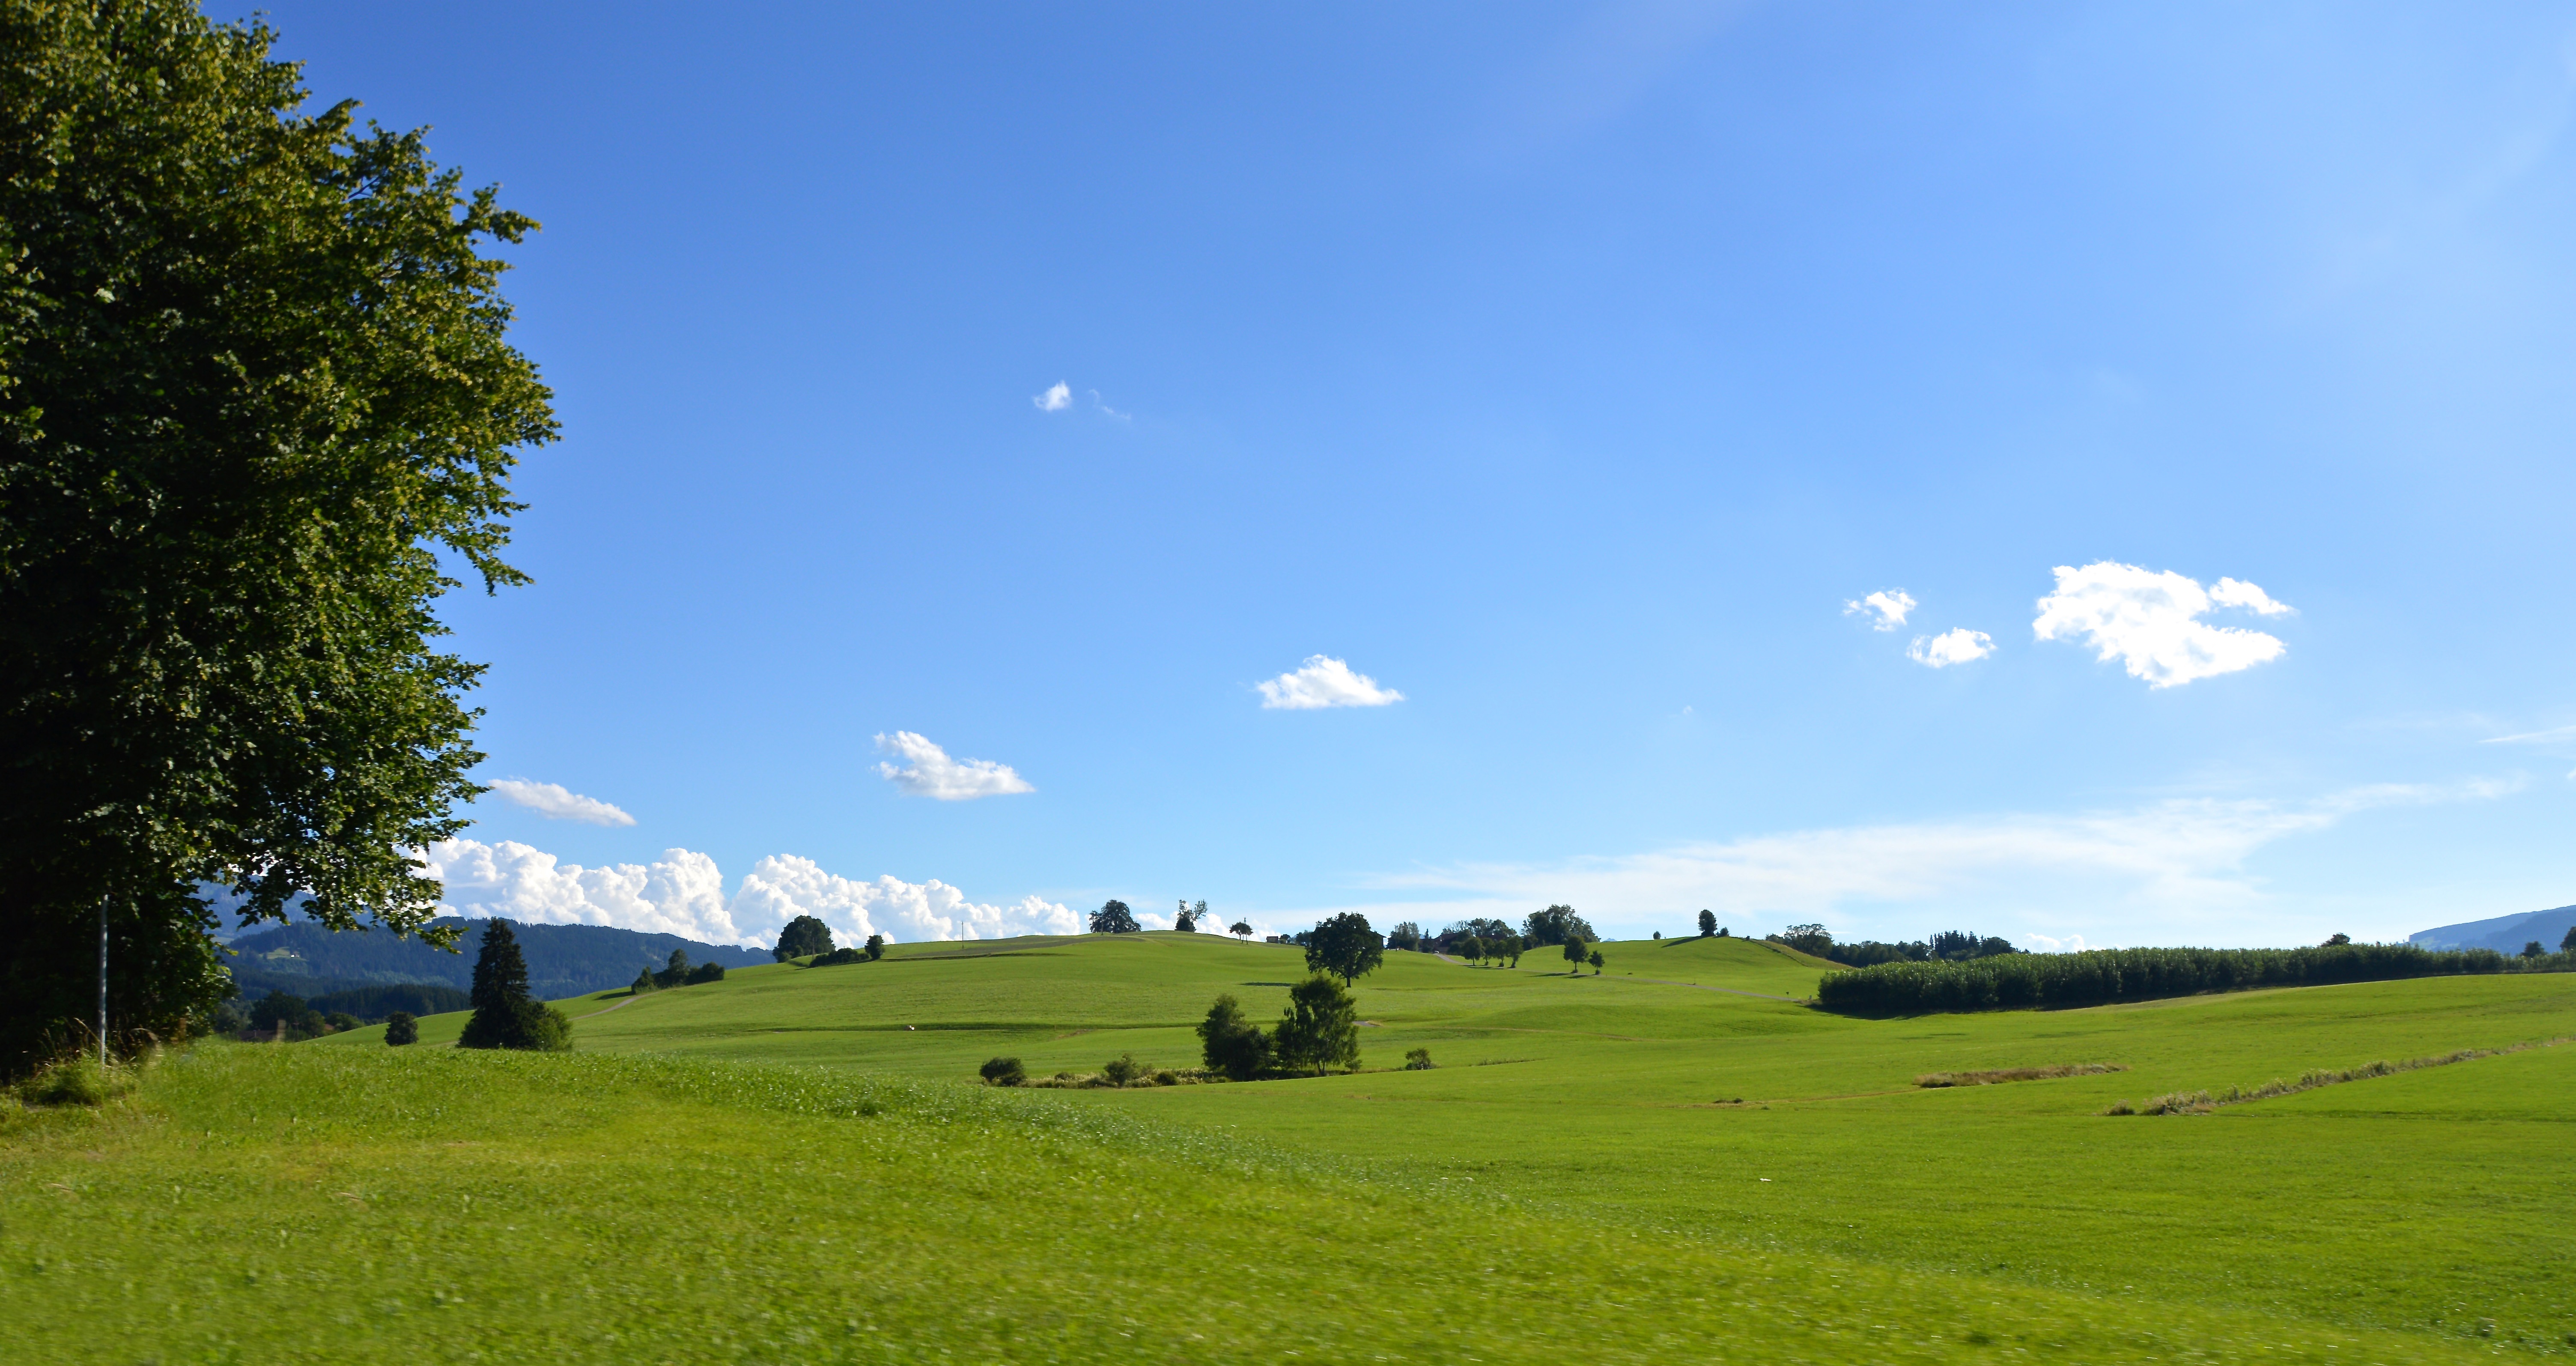
landscape, nature, grass, horizon, sky, hiking, field, lawn, meadow, prairie, hill, panorama, pasture, blue, agriculture, plain, mountains, grassland, plateau, bavaria, habitat, ecosystem, rural area, reported, allg u, greened, natural environment, grass family